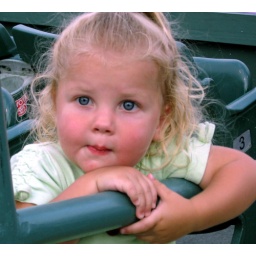
I'd posted this in black and white before; now I think I've decided I like it in color better.